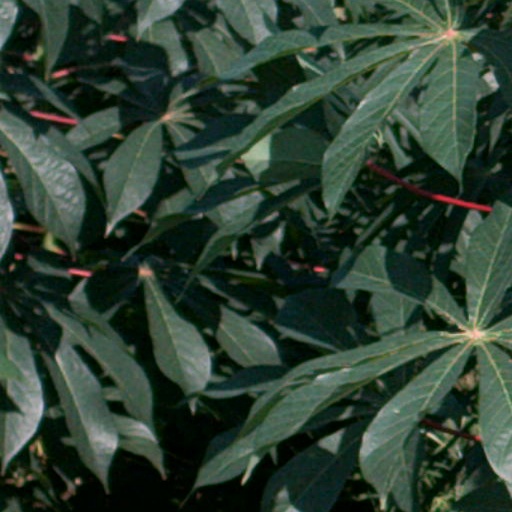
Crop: cassava